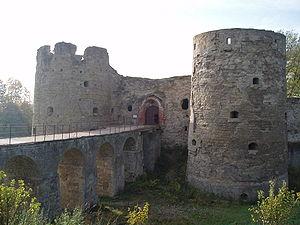
La liste des châteaux en Russie est non exhaustive, et regroupe des châteaux fortifiés et monastères fortifiés construits en Russie. Elle ne prend pas en compte les châteaux d'agréments, les résidences impériales et les palais princiers ou particuliers.